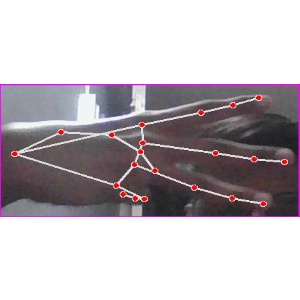
अक्षर: भ